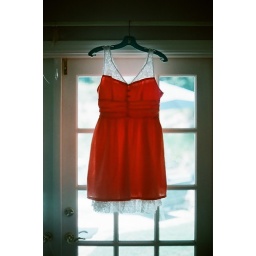
graduation dress. *inspired by the 1039230423x people who have taken a shot of clothes in front of a window